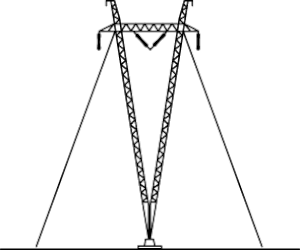
Schéma du Pylône électrique haubané en V.
Un pylône électrique est un support vertical portant les conducteurs d'une ligne à haute tension. Le plus souvent métallique, il est conçu pour supporter un ou plusieurs câbles aériens et résister aux aléas météorologiques et sismiques, aux vibrations des câbles et/ou du pylone, et ses fondations sont adaptées au type de substrat.